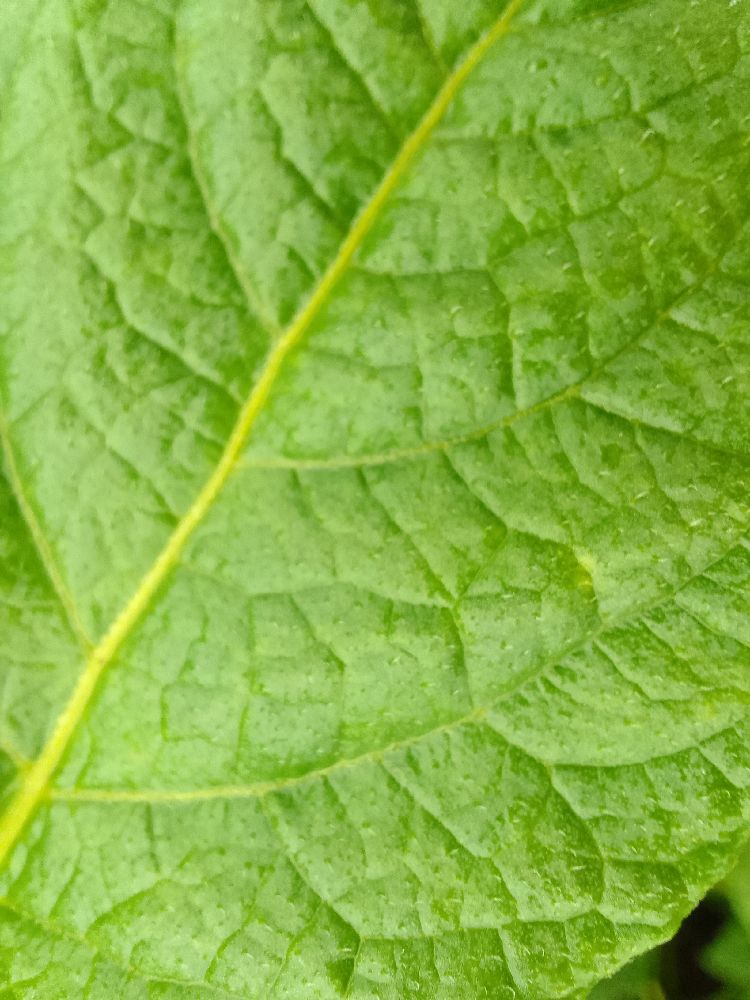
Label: Healthy